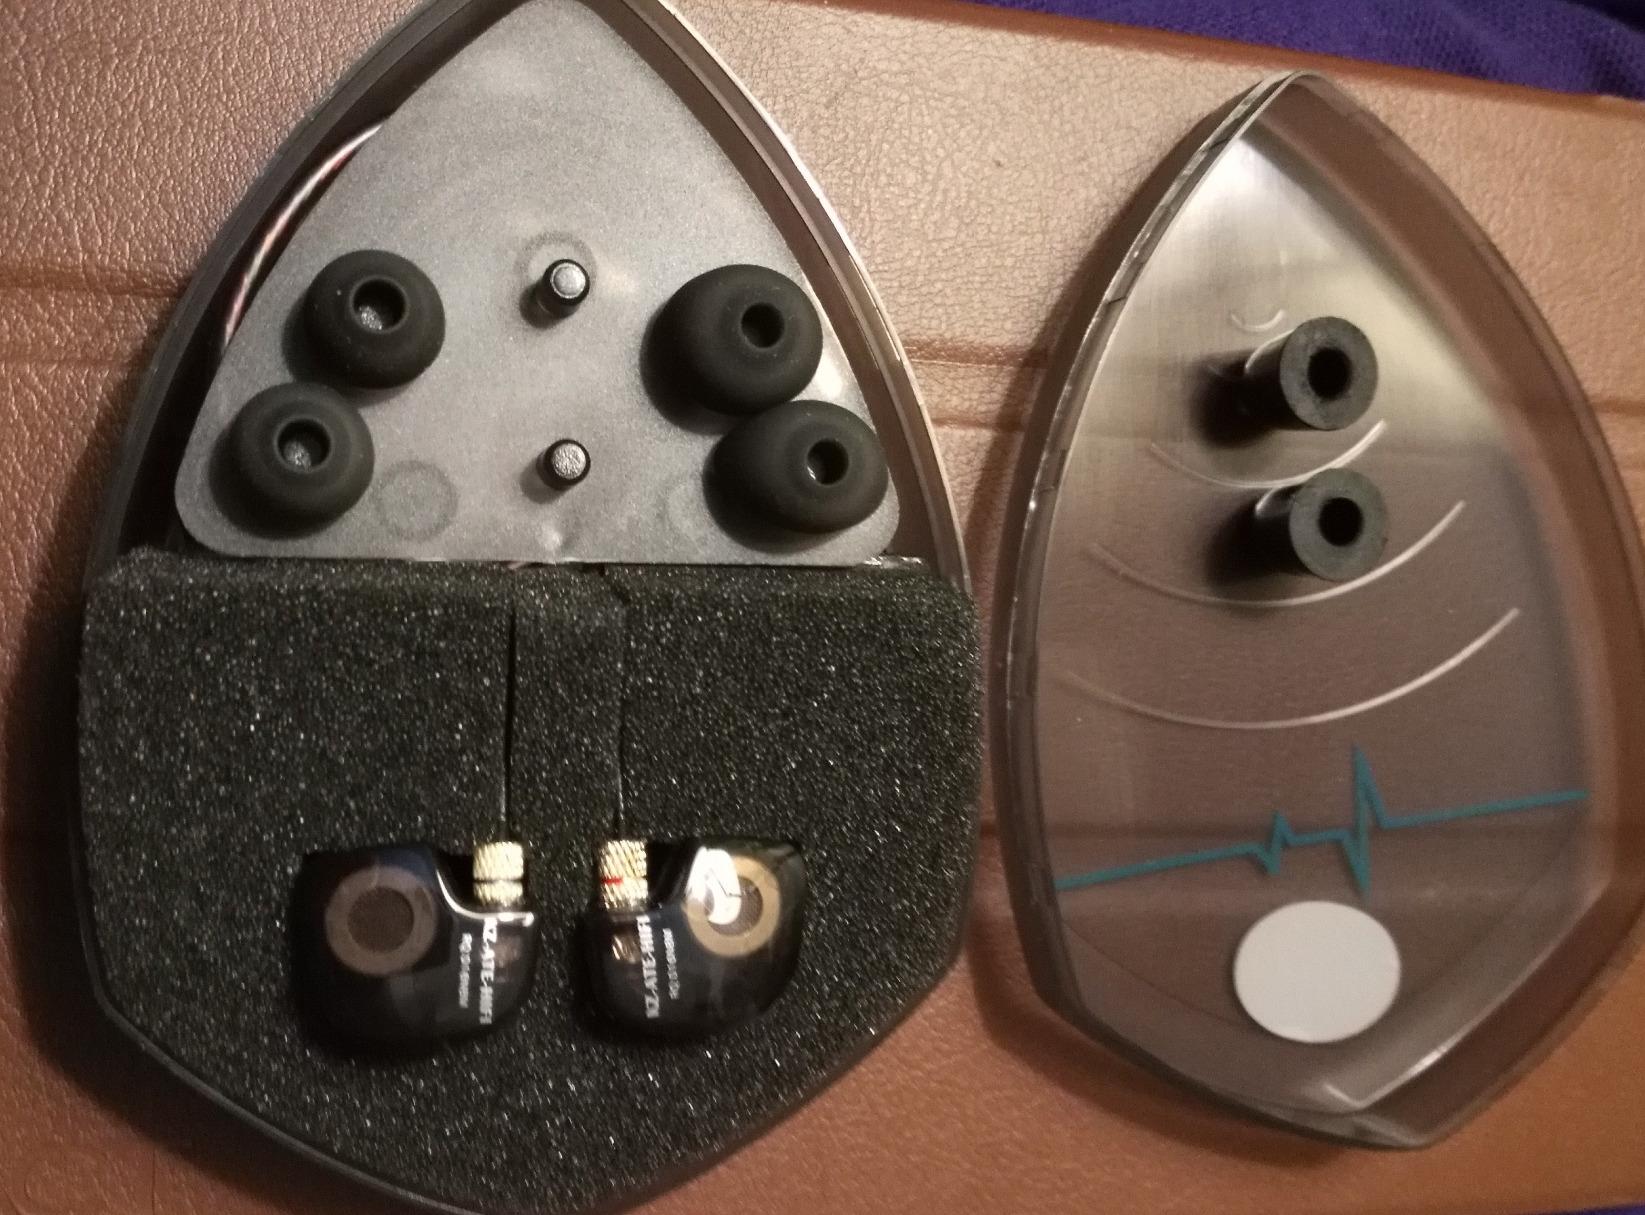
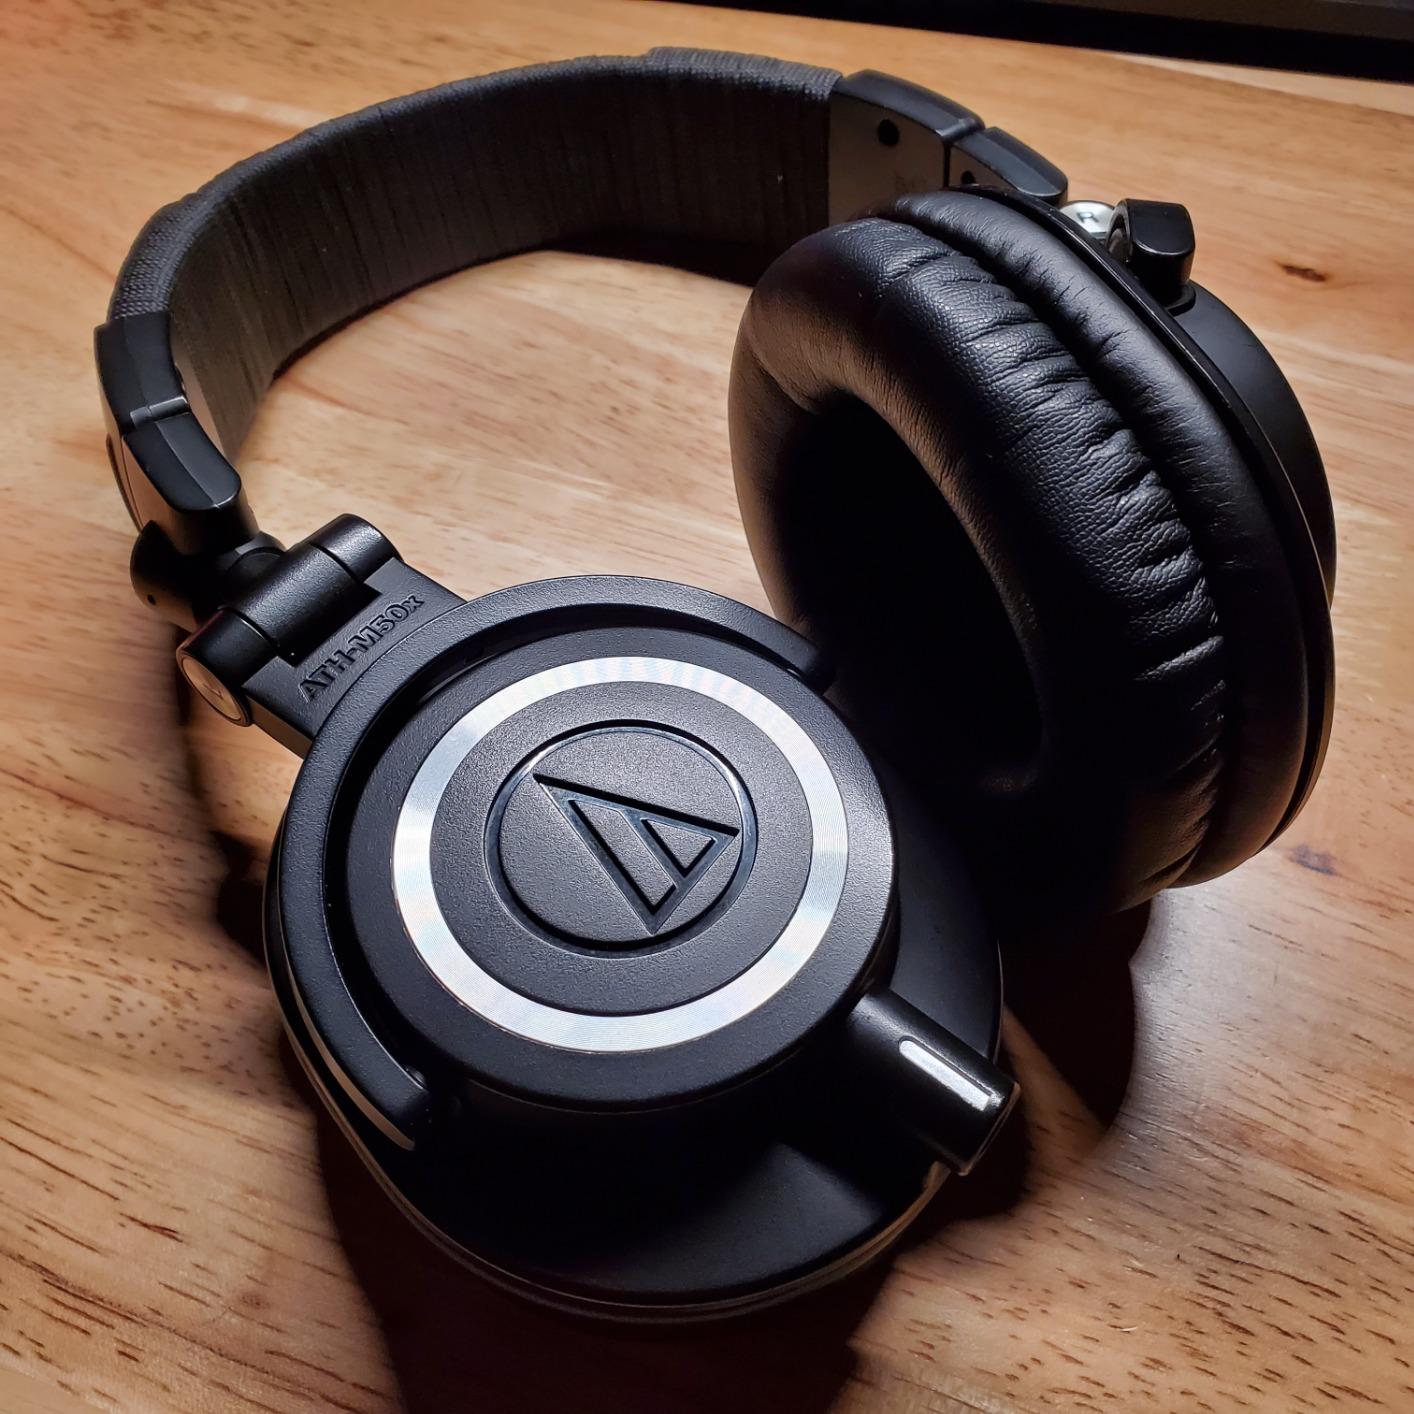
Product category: headphones
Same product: no